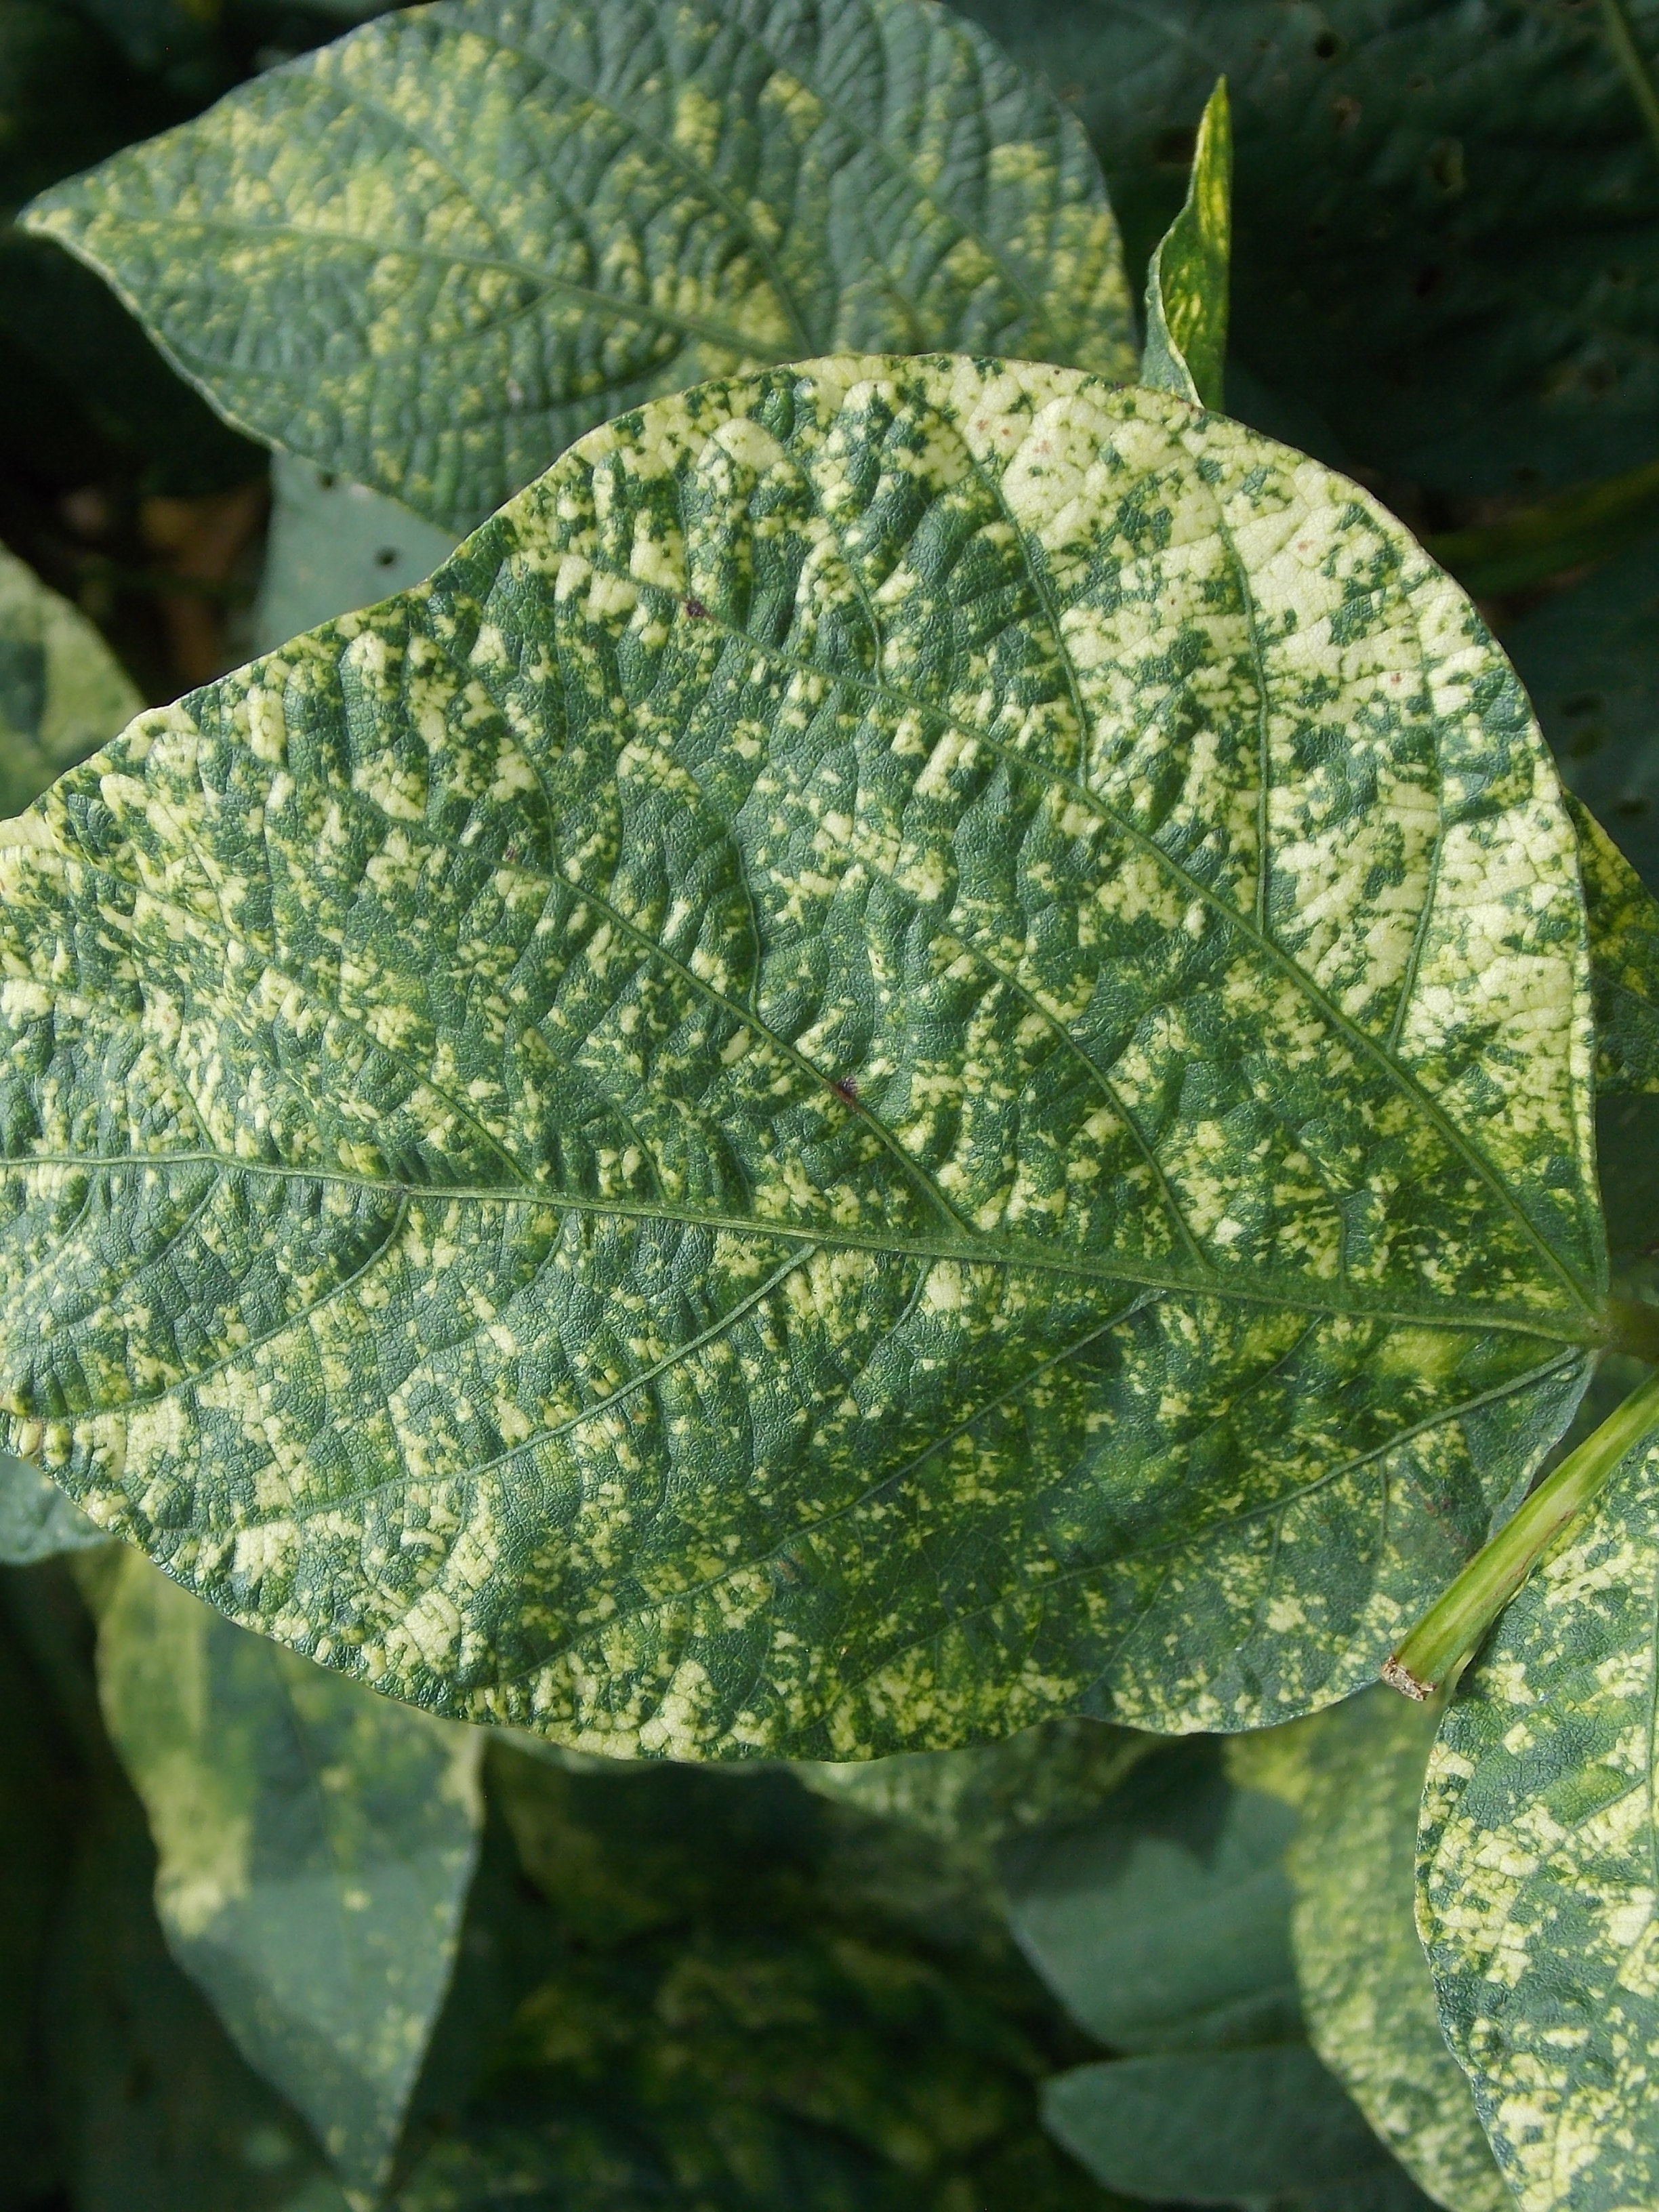
Label: Disease